Marketing failure

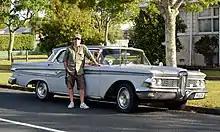
A 1959 Edsel Corsair

While 1958 Edsels introduced multiple advanced features for the price segment, the launch of the model line became symbolic of commercial failure. Introduced in a recession that catastrophically affected sales of medium-priced cars, Edsels were considered overhyped, unattractive, distinguished by a vertical grille said to resemble a horse collar, and low quality. Following a loss of over $250 million$, in dollars, on development, manufacturing, and marketing on the model line, Ford quietly discontinued the Edsel brand before 1960.